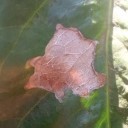
Label: Miner